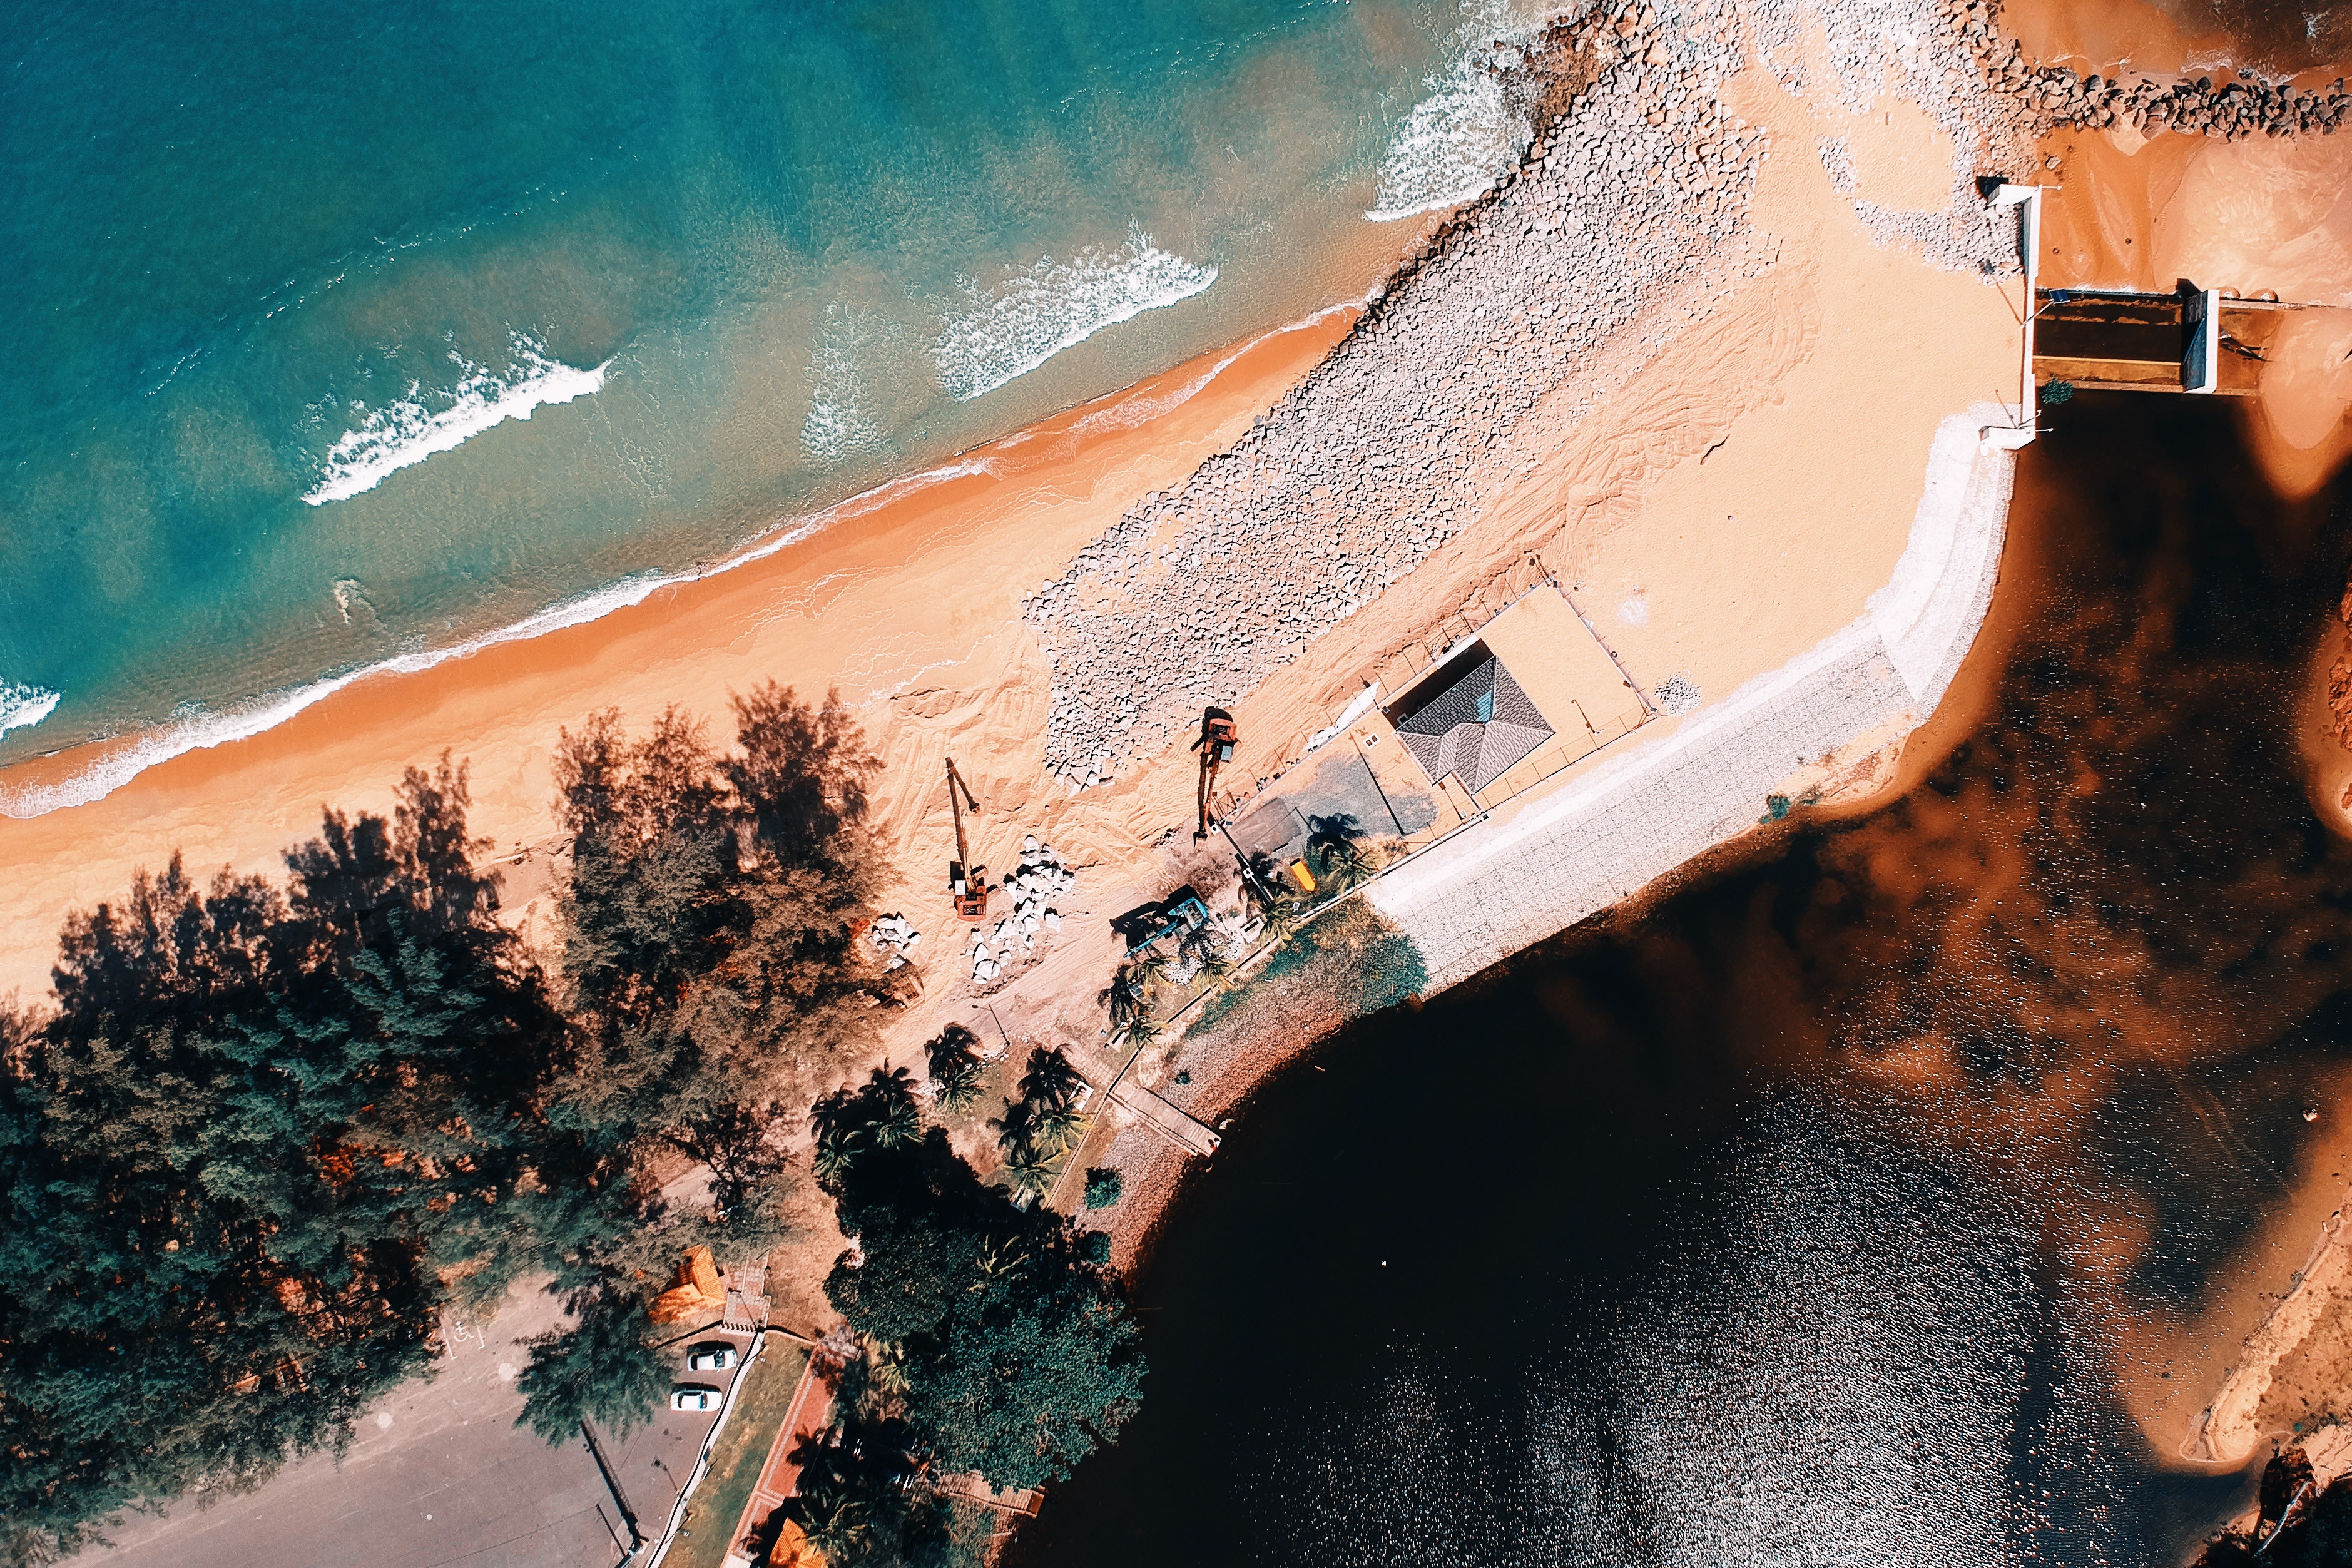
water, aerial photography, photography, landscape, world, coast